Caroline Congdon

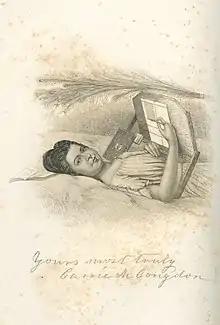
Portrait of Caroline Congdon from the frontispiece of "The Guardian Angel"

Caroline M. Congdon (1841/2 - March 1, 1860) was an American poet. She sometimes styled herself "Connie" in her writing.